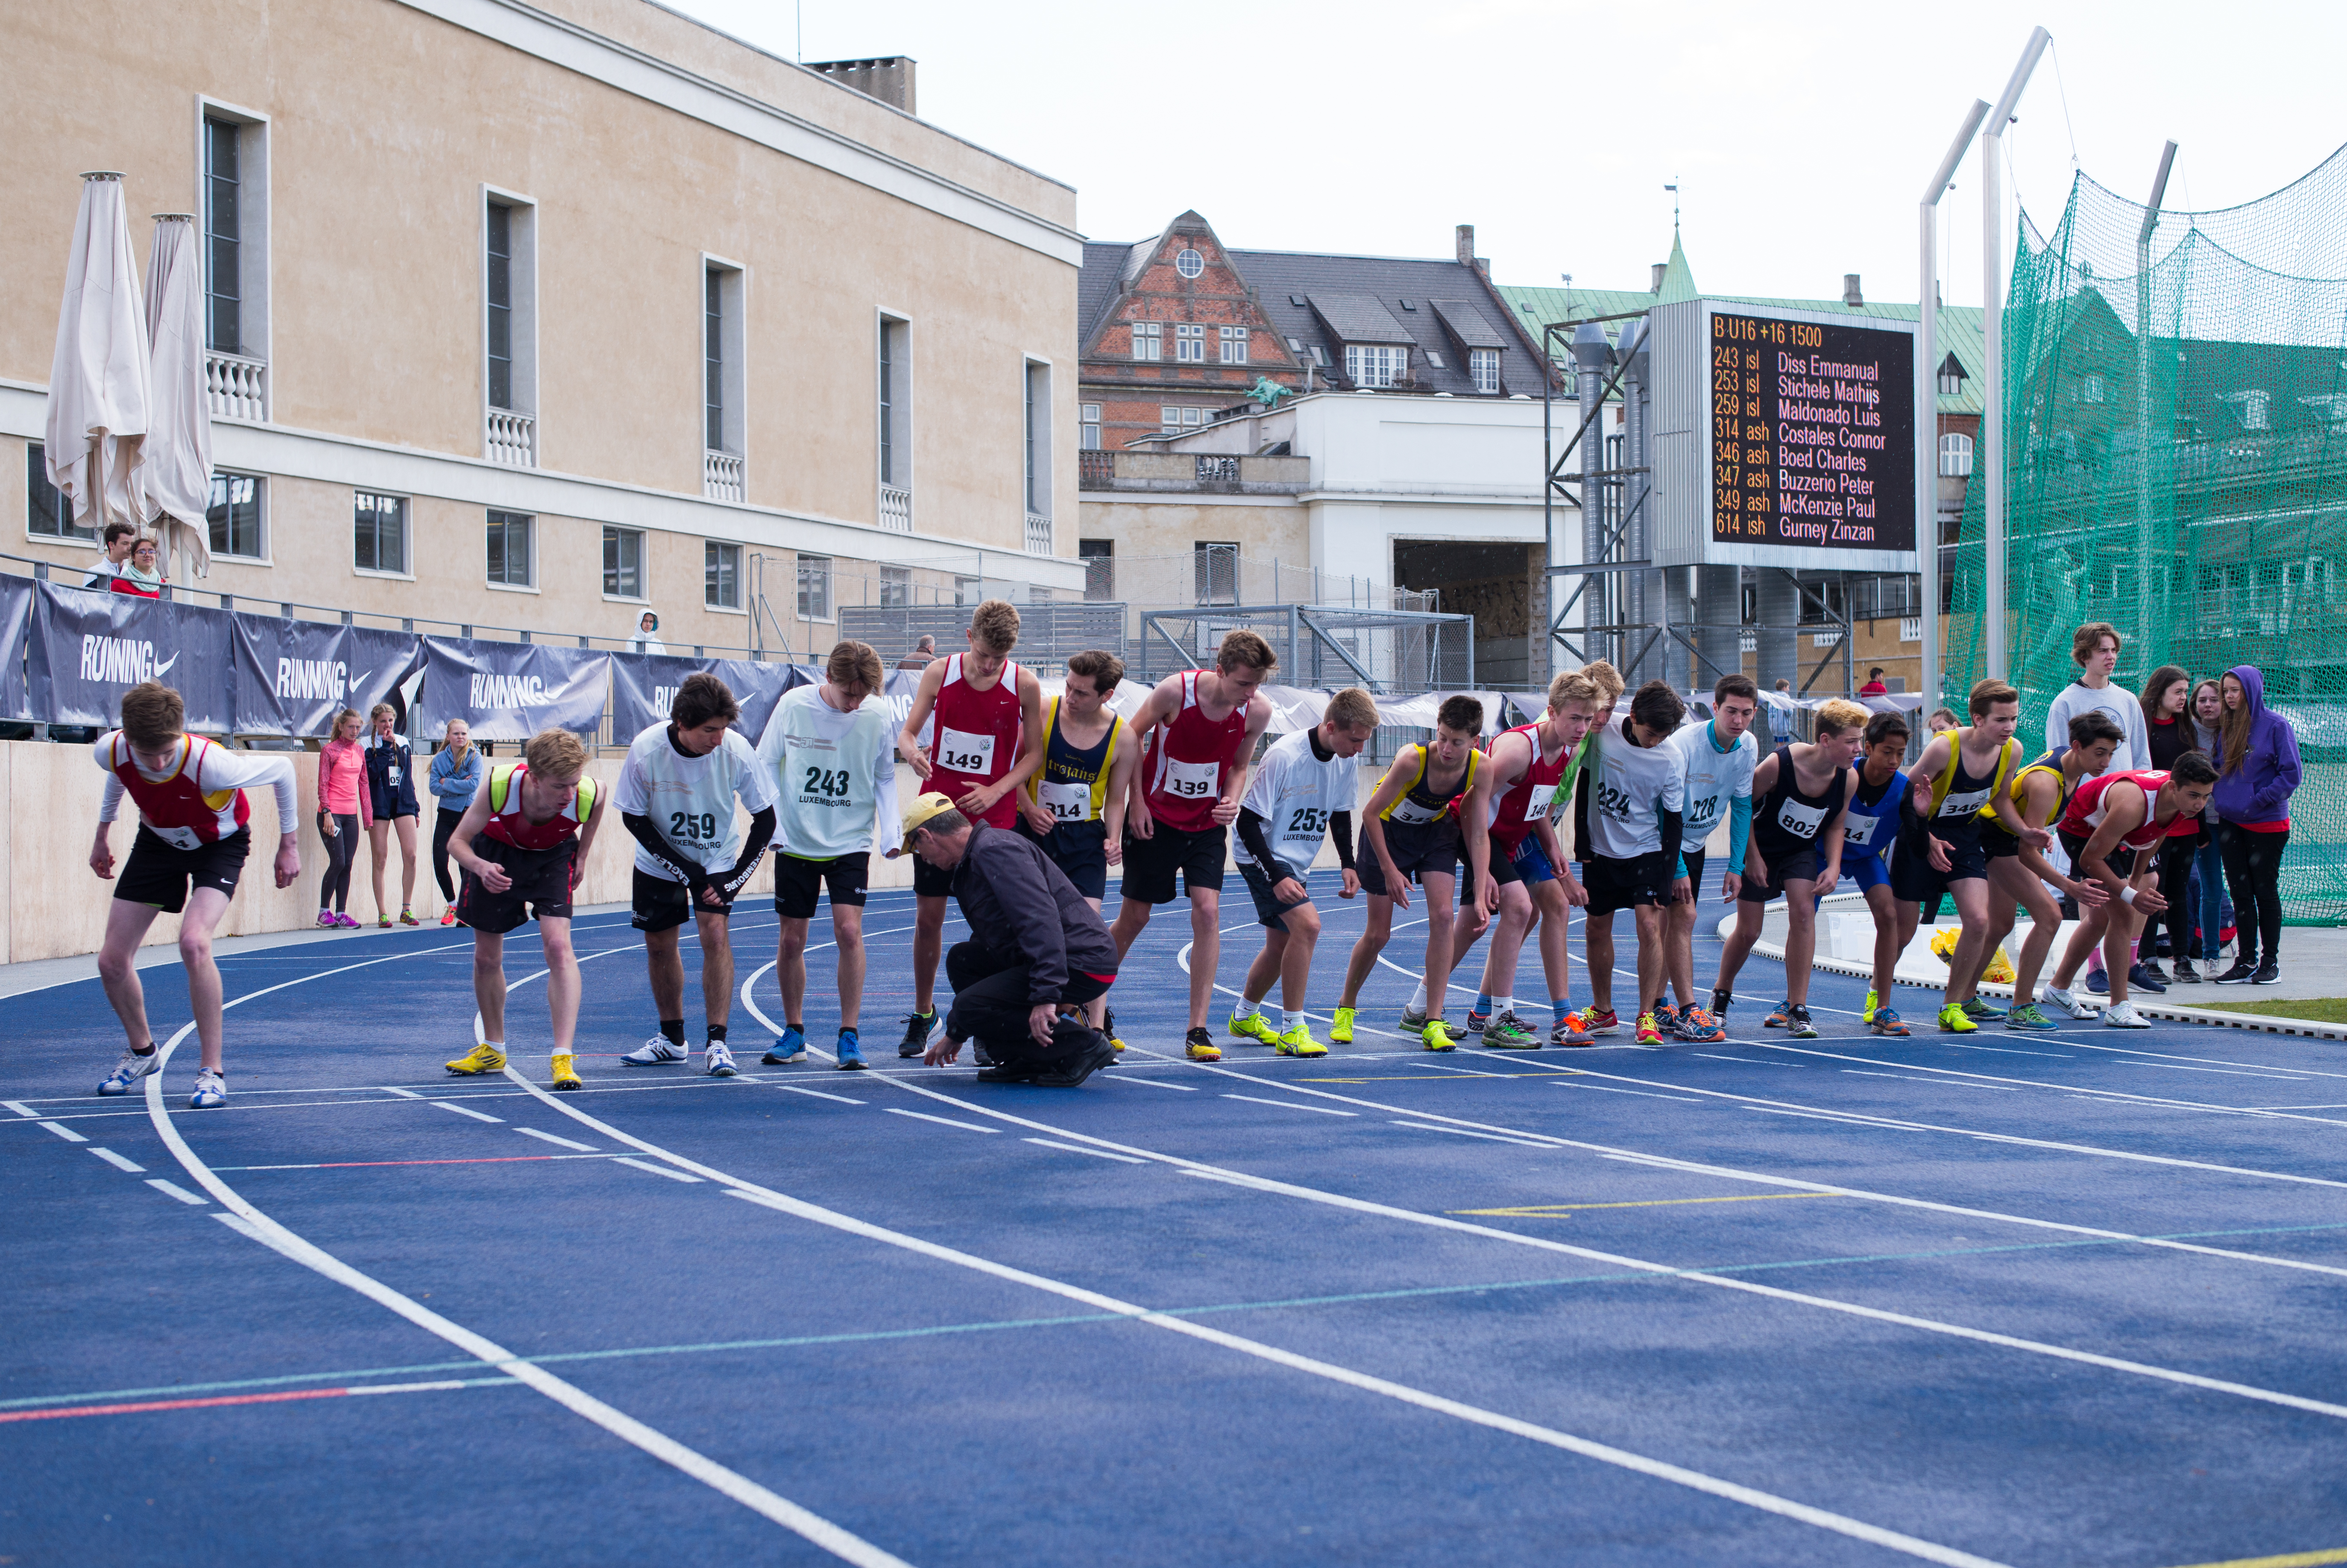
running, sports, endurance, athletics, sprint, physical exercise, human action, track and field athletics